The Replacements (TV series)

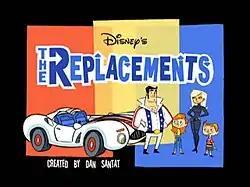
Title card of "The Replacements" featuring the show's main characters. From left to right: C.A.R., Dick, Riley, Agent K, and Todd

The series ran originally from July 28, 2006, to March 30, 2009, on Disney Channel in the United States. Although the series originally aired episodes on Saturdays at 8:00pm EST, it was moved to Mondays at 5:00pm EST. The series aired for the final time on August 27, 2011, after being aired for the last time on ABC Kids prior to its cancellation.